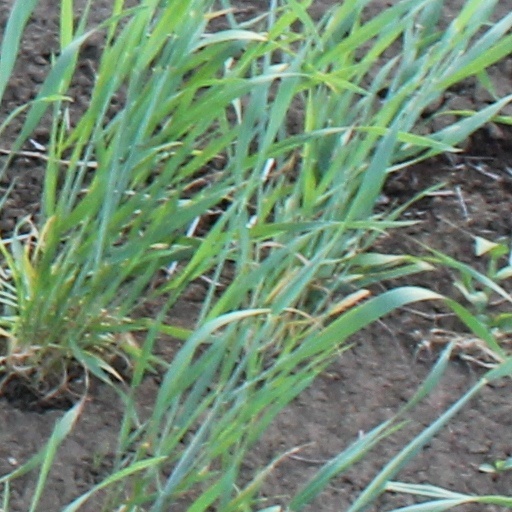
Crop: wheat